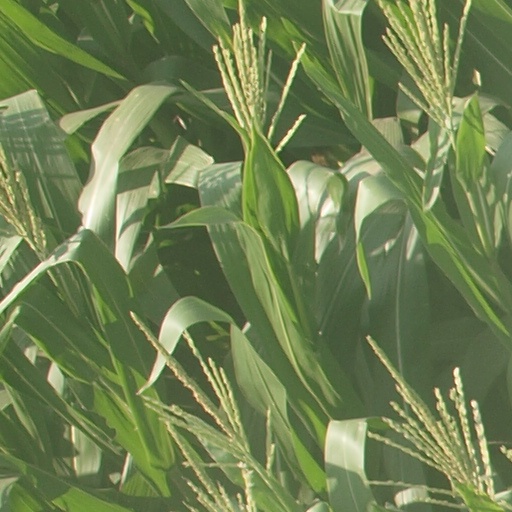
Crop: maize; corn